Sarah Herzog

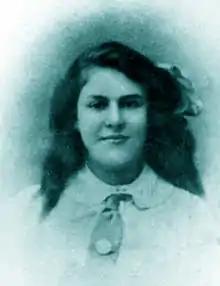
Herzog,

Sarah Herzog (née Hillman; b. 1896 – d. 1979) was an Israeli rebbetzin (rabbanit) and diplomat. She was also the mother of Chaim Herzog, 6th President of Israel, and Yaakov Herzog, Israeli diplomat.